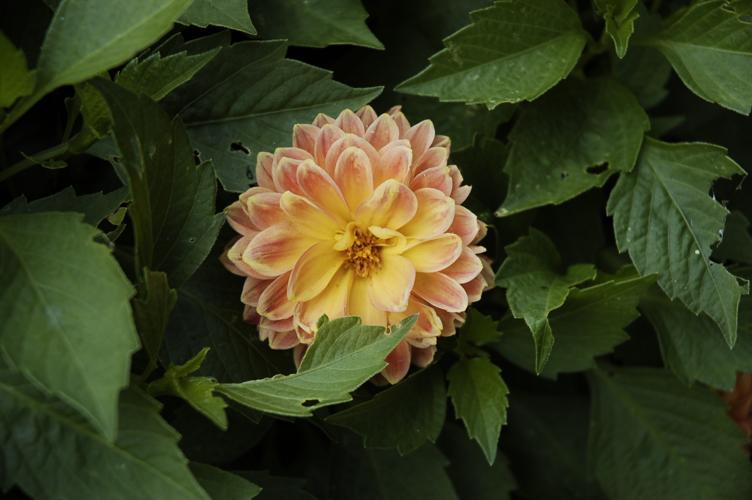
Label: pink-yellow dahlia?